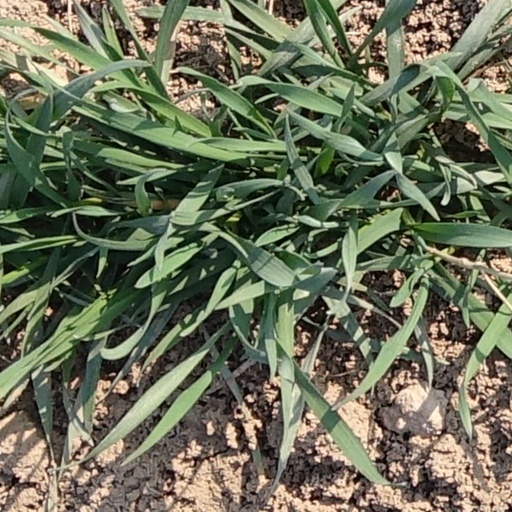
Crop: wheat